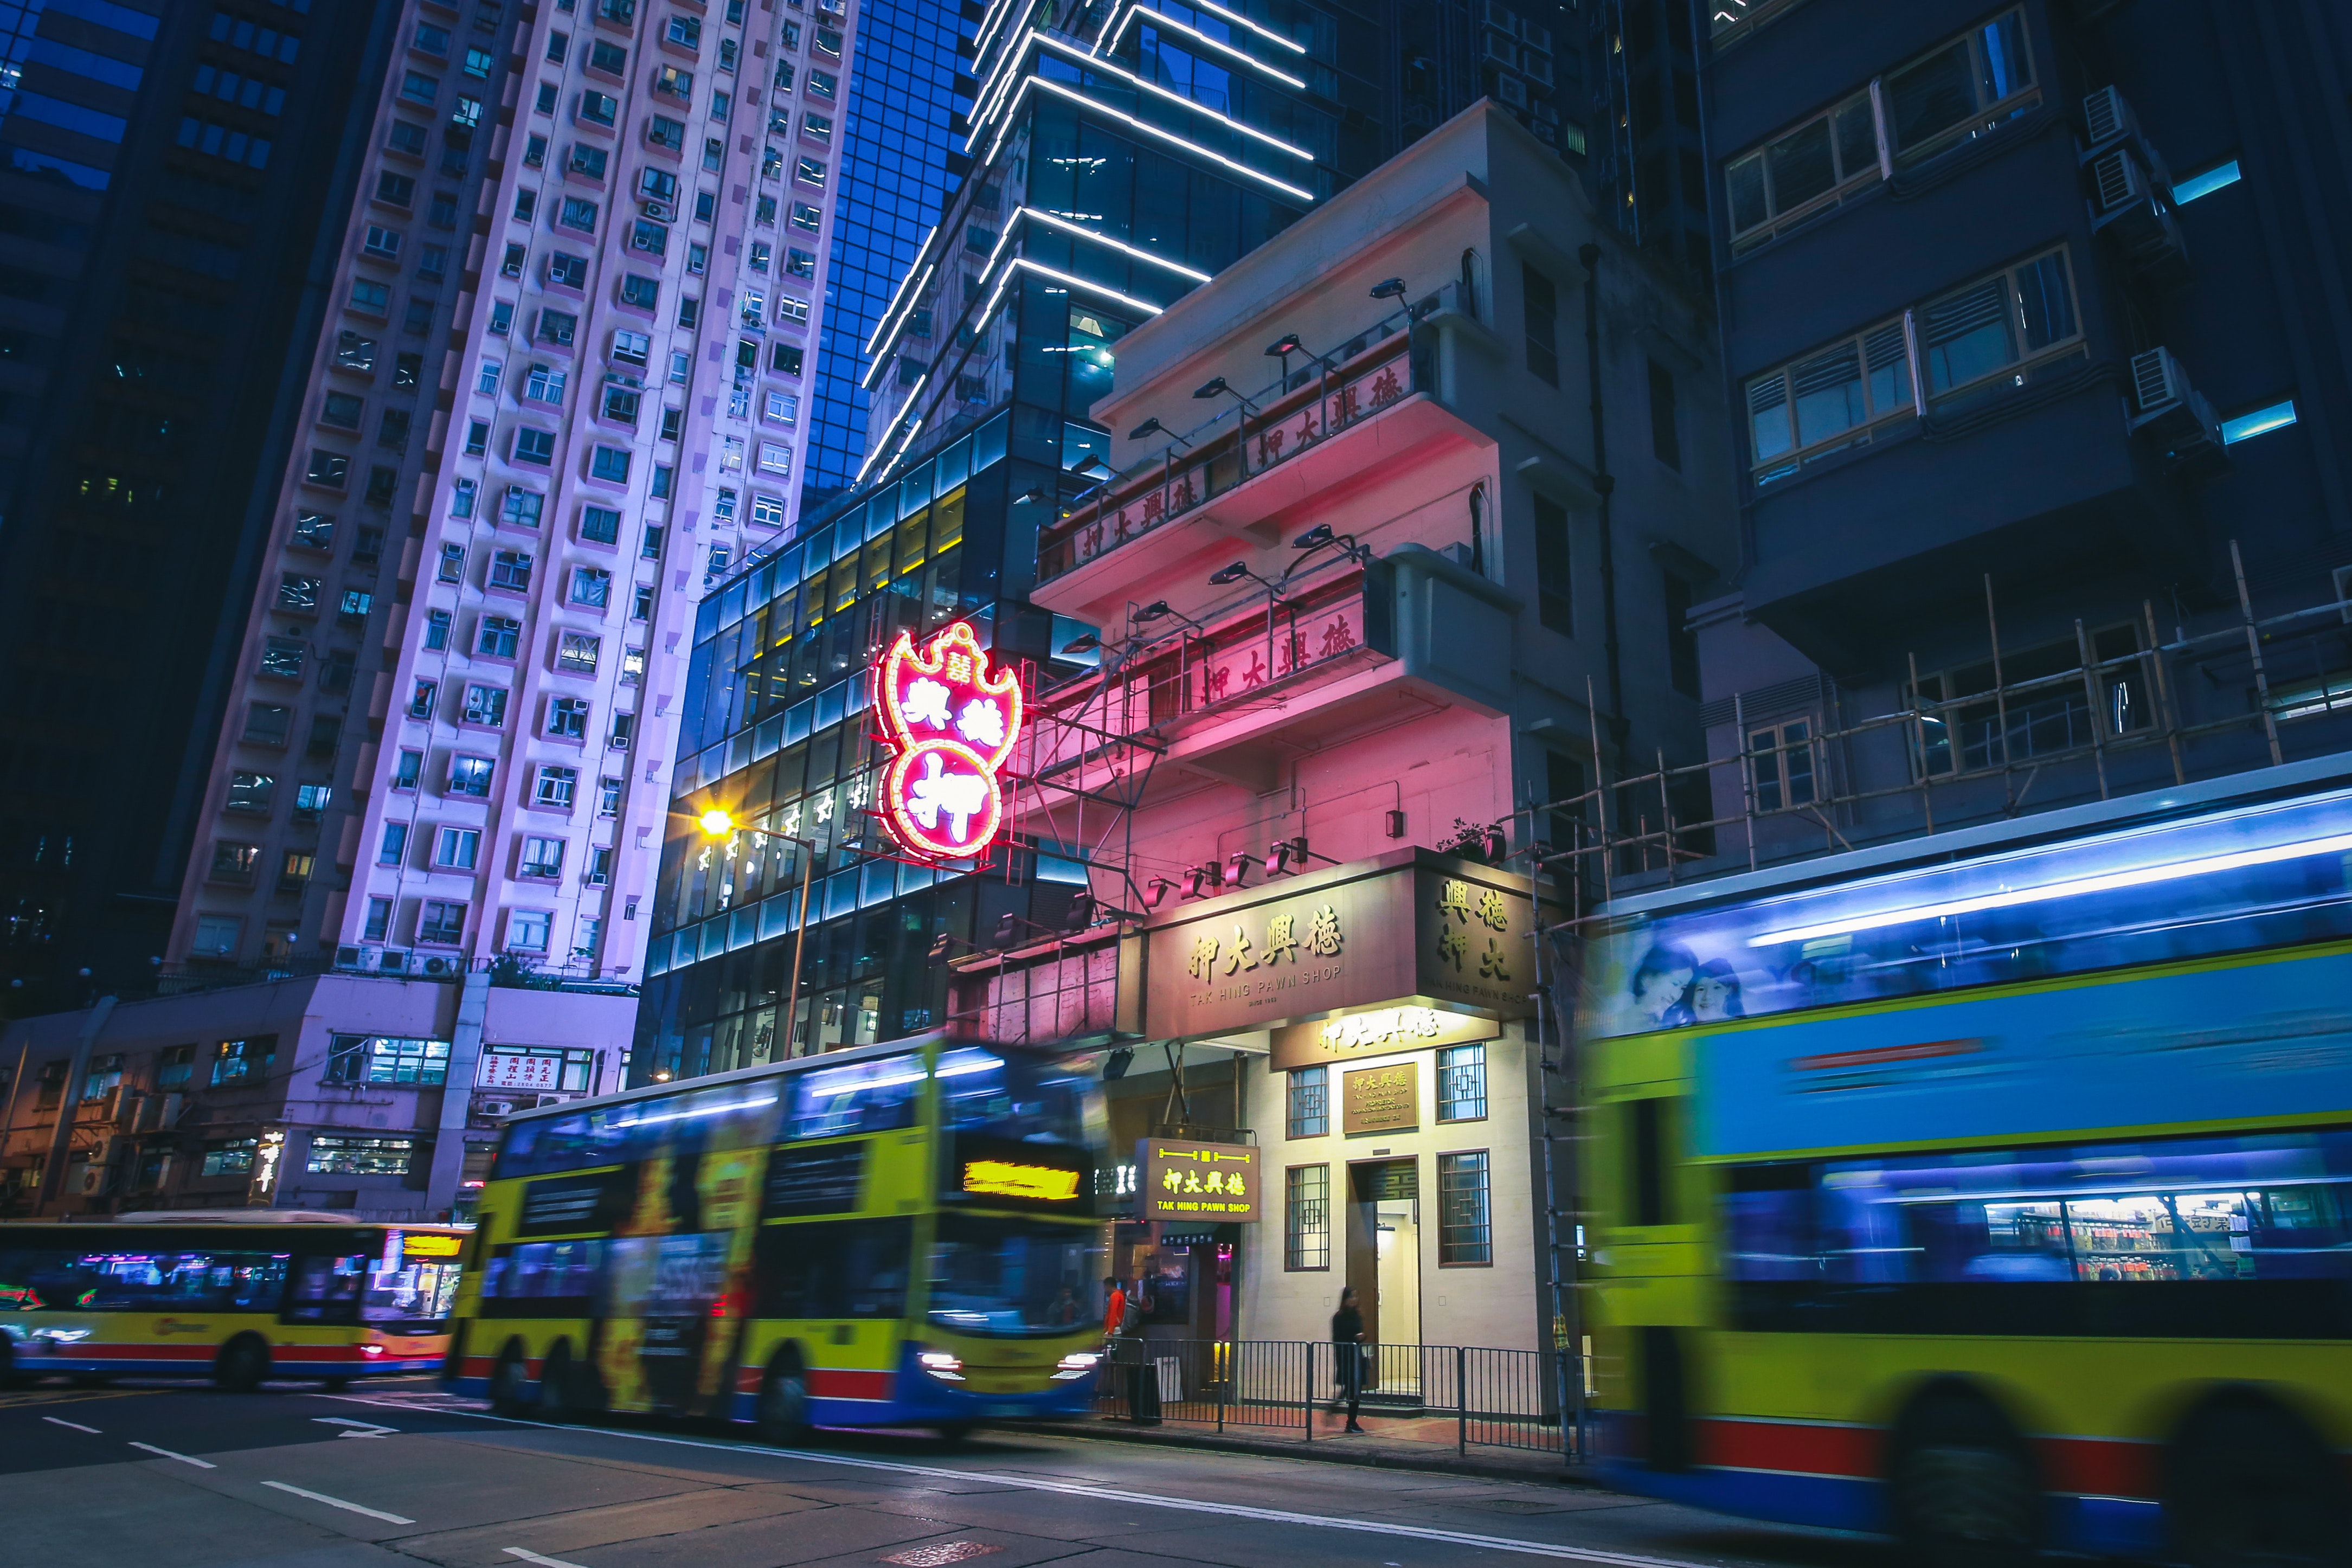
metropolitan area, metropolis, urban area, transport, double decker bus, city, landmark, night, mode of transport, architecture, light, human settlement, bus, street, cityscape, snapshot, town, vehicle, downtown, skyscraper, building, infrastructure, line, neighbourhood, lane, road, mixed use, traffic, electricity, tower block, public transport, thoroughfare, car, advertising, intersection, evening, tourism, electrical supply, commercial building